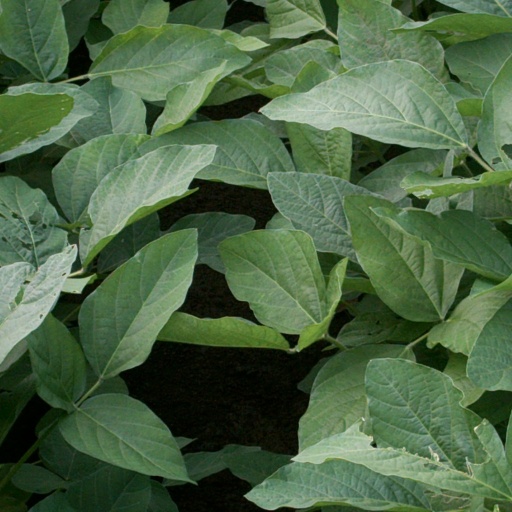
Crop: soybean